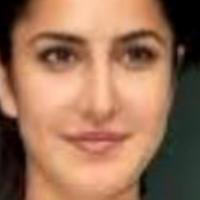
Age group: age 31-40